469th Flying Training Squadron

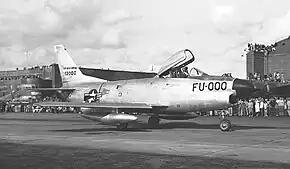
F-86D Sabre as flown by the squadron

In February 1953, the squadron became part of the 516th Air Defense Group, which was organized by Air Defense Command (ADC) as headquarters for the squadron and supporting units at McGhee Tyson. It replaced its F-47s with modern North American F-86A Sabres in July. The following June, these Sabres were replaced by F-86Ds, equipped with airborne interception radar and armed with Folding-Fin Aerial Rockets